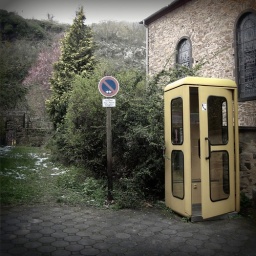
A phone booth up at the castle in Marburg, Germany. It seemed really out of place.